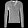
Label: Pullover